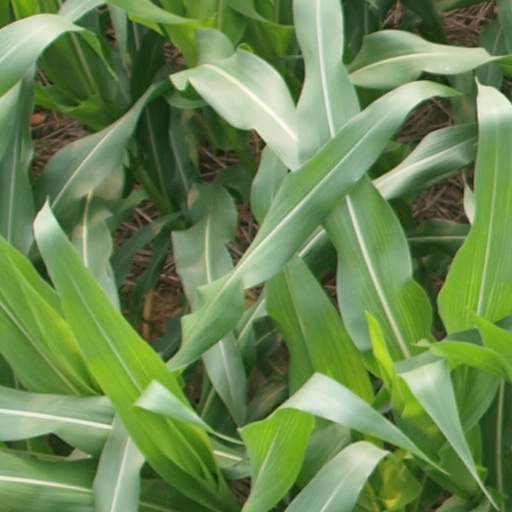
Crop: maize; corn